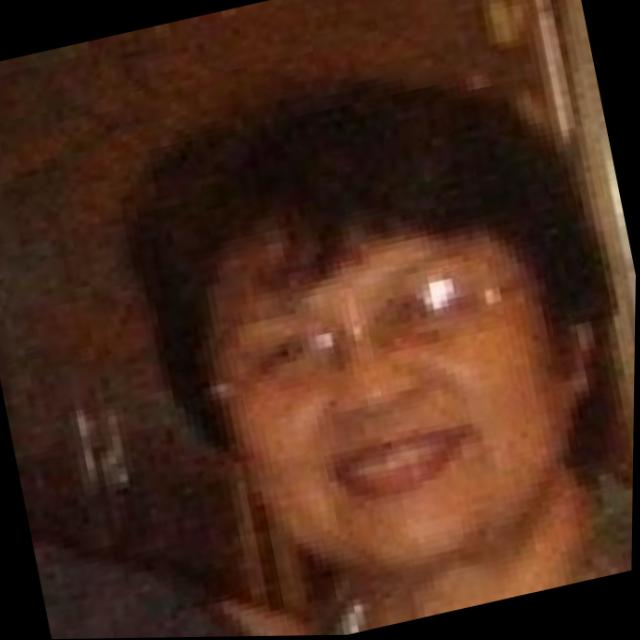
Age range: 45-64